Christine Gregoire

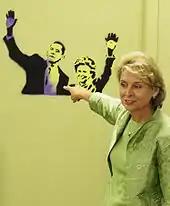
Gregoire at a campaign stop in August 2008

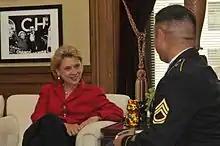
Sgt. Leroy Petry, visits Governor Gregoire in her office in Olympia.

During the 2008 Democratic presidential primaries, both Barack Obama and Hillary Clinton heavily lobbied Gregoire for her endorsement as a superdelegate.